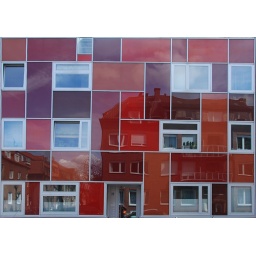
house in window (windows perspective transformed)